Bernd Schuster

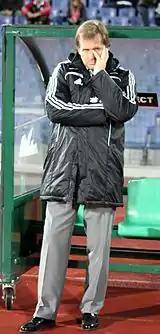
Schuster before a match of Beşiktaş against CSKA Sofia, 2010

On 10 June 2010, Turkish club Beşiktaş announced that Schuster had agreed to become the club's new coach on a two-year contract. Among his first signings for the club were Portuguese winger Ricardo Quaresma, Roberto Hilbert and former Real midfielder Guti, who was coached by Schuster at Madrid. Later he bolstered the squad with three additional Portuguese stars Simão Sabrosa, Hugo Almeida and Manuel Fernandes. Schuster resigned on 15 March 2011 from Beşiktaş following a series of poor results. His tenure was marked by notable media interactions, including walking out of press conferences. He was criticised by the Turkish media for trying to implement a reckless attacking style of play.